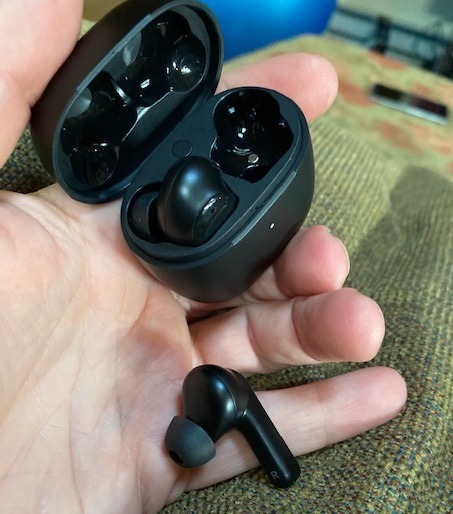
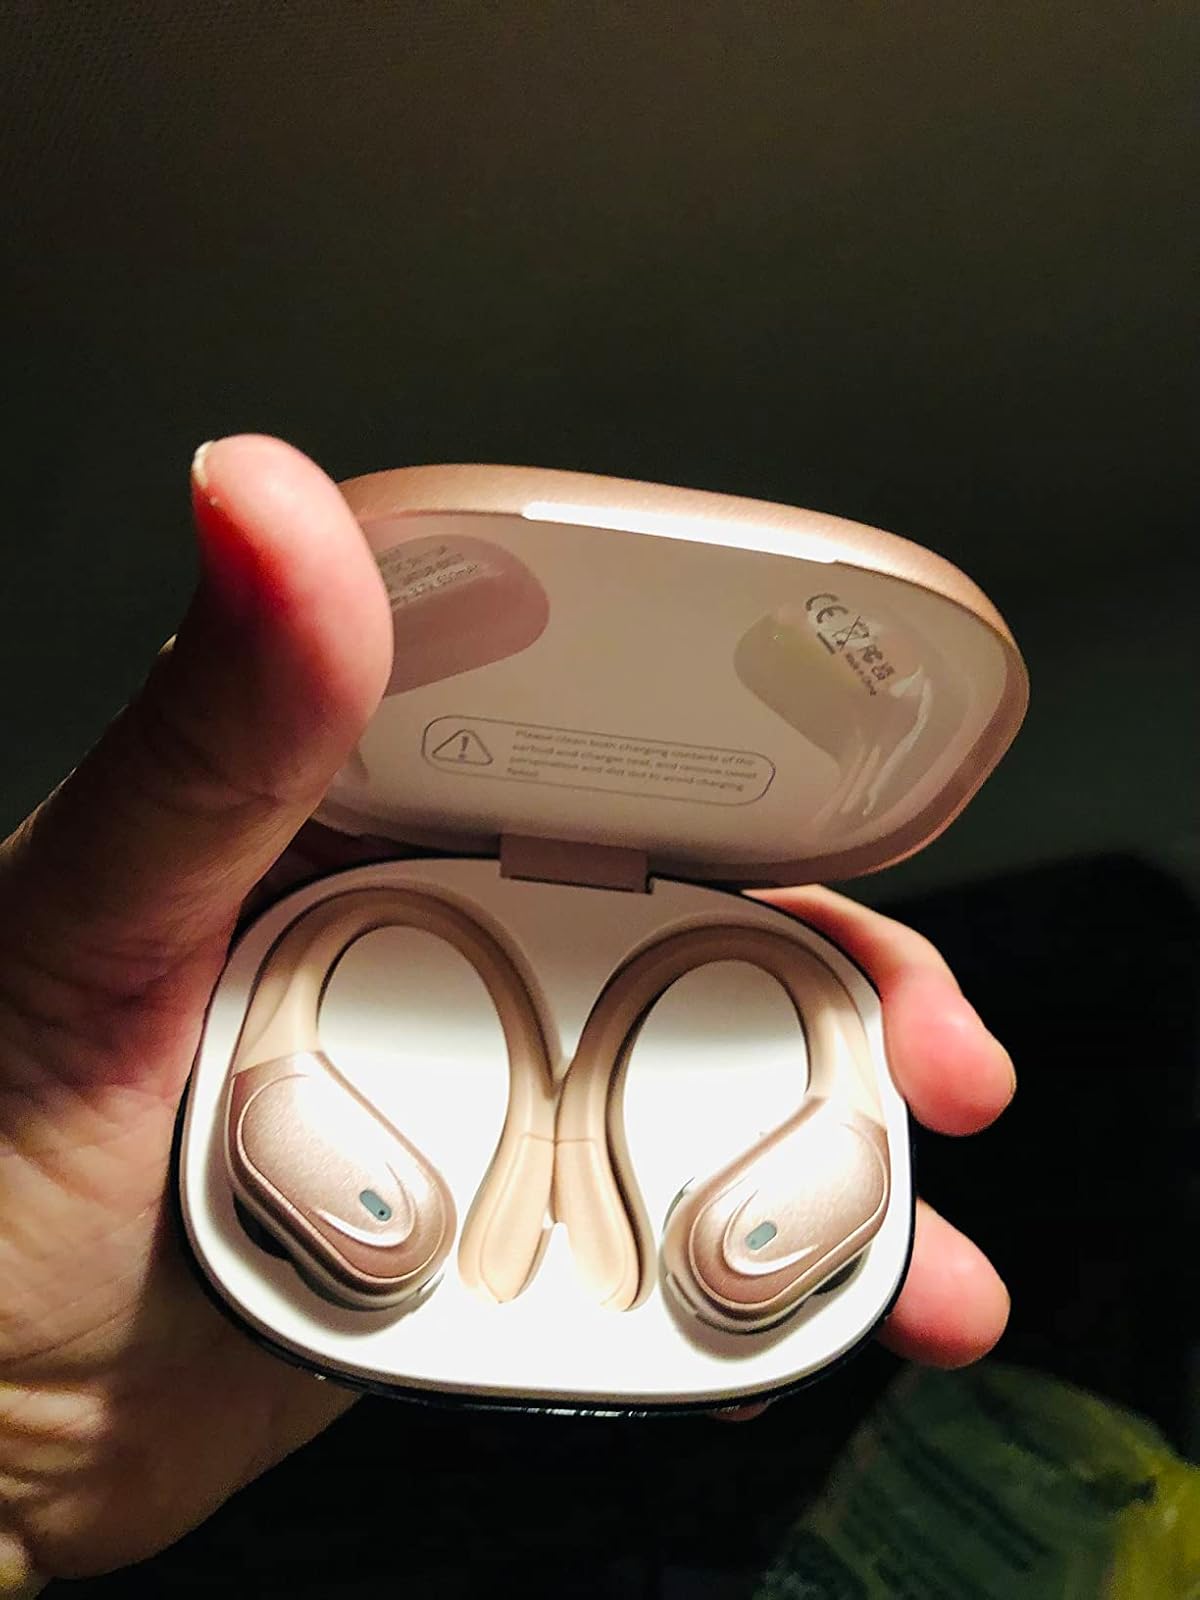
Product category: earbuds
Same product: no